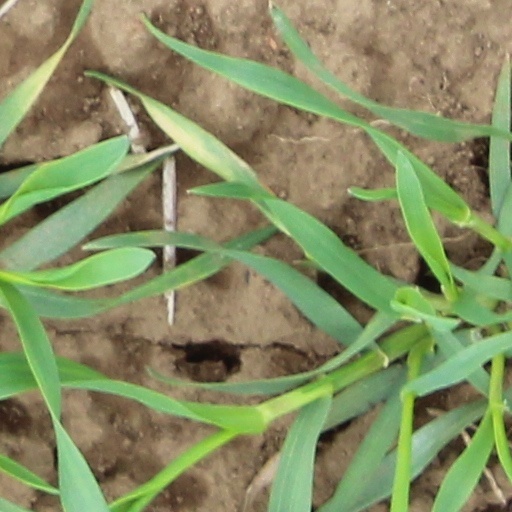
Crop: wheat